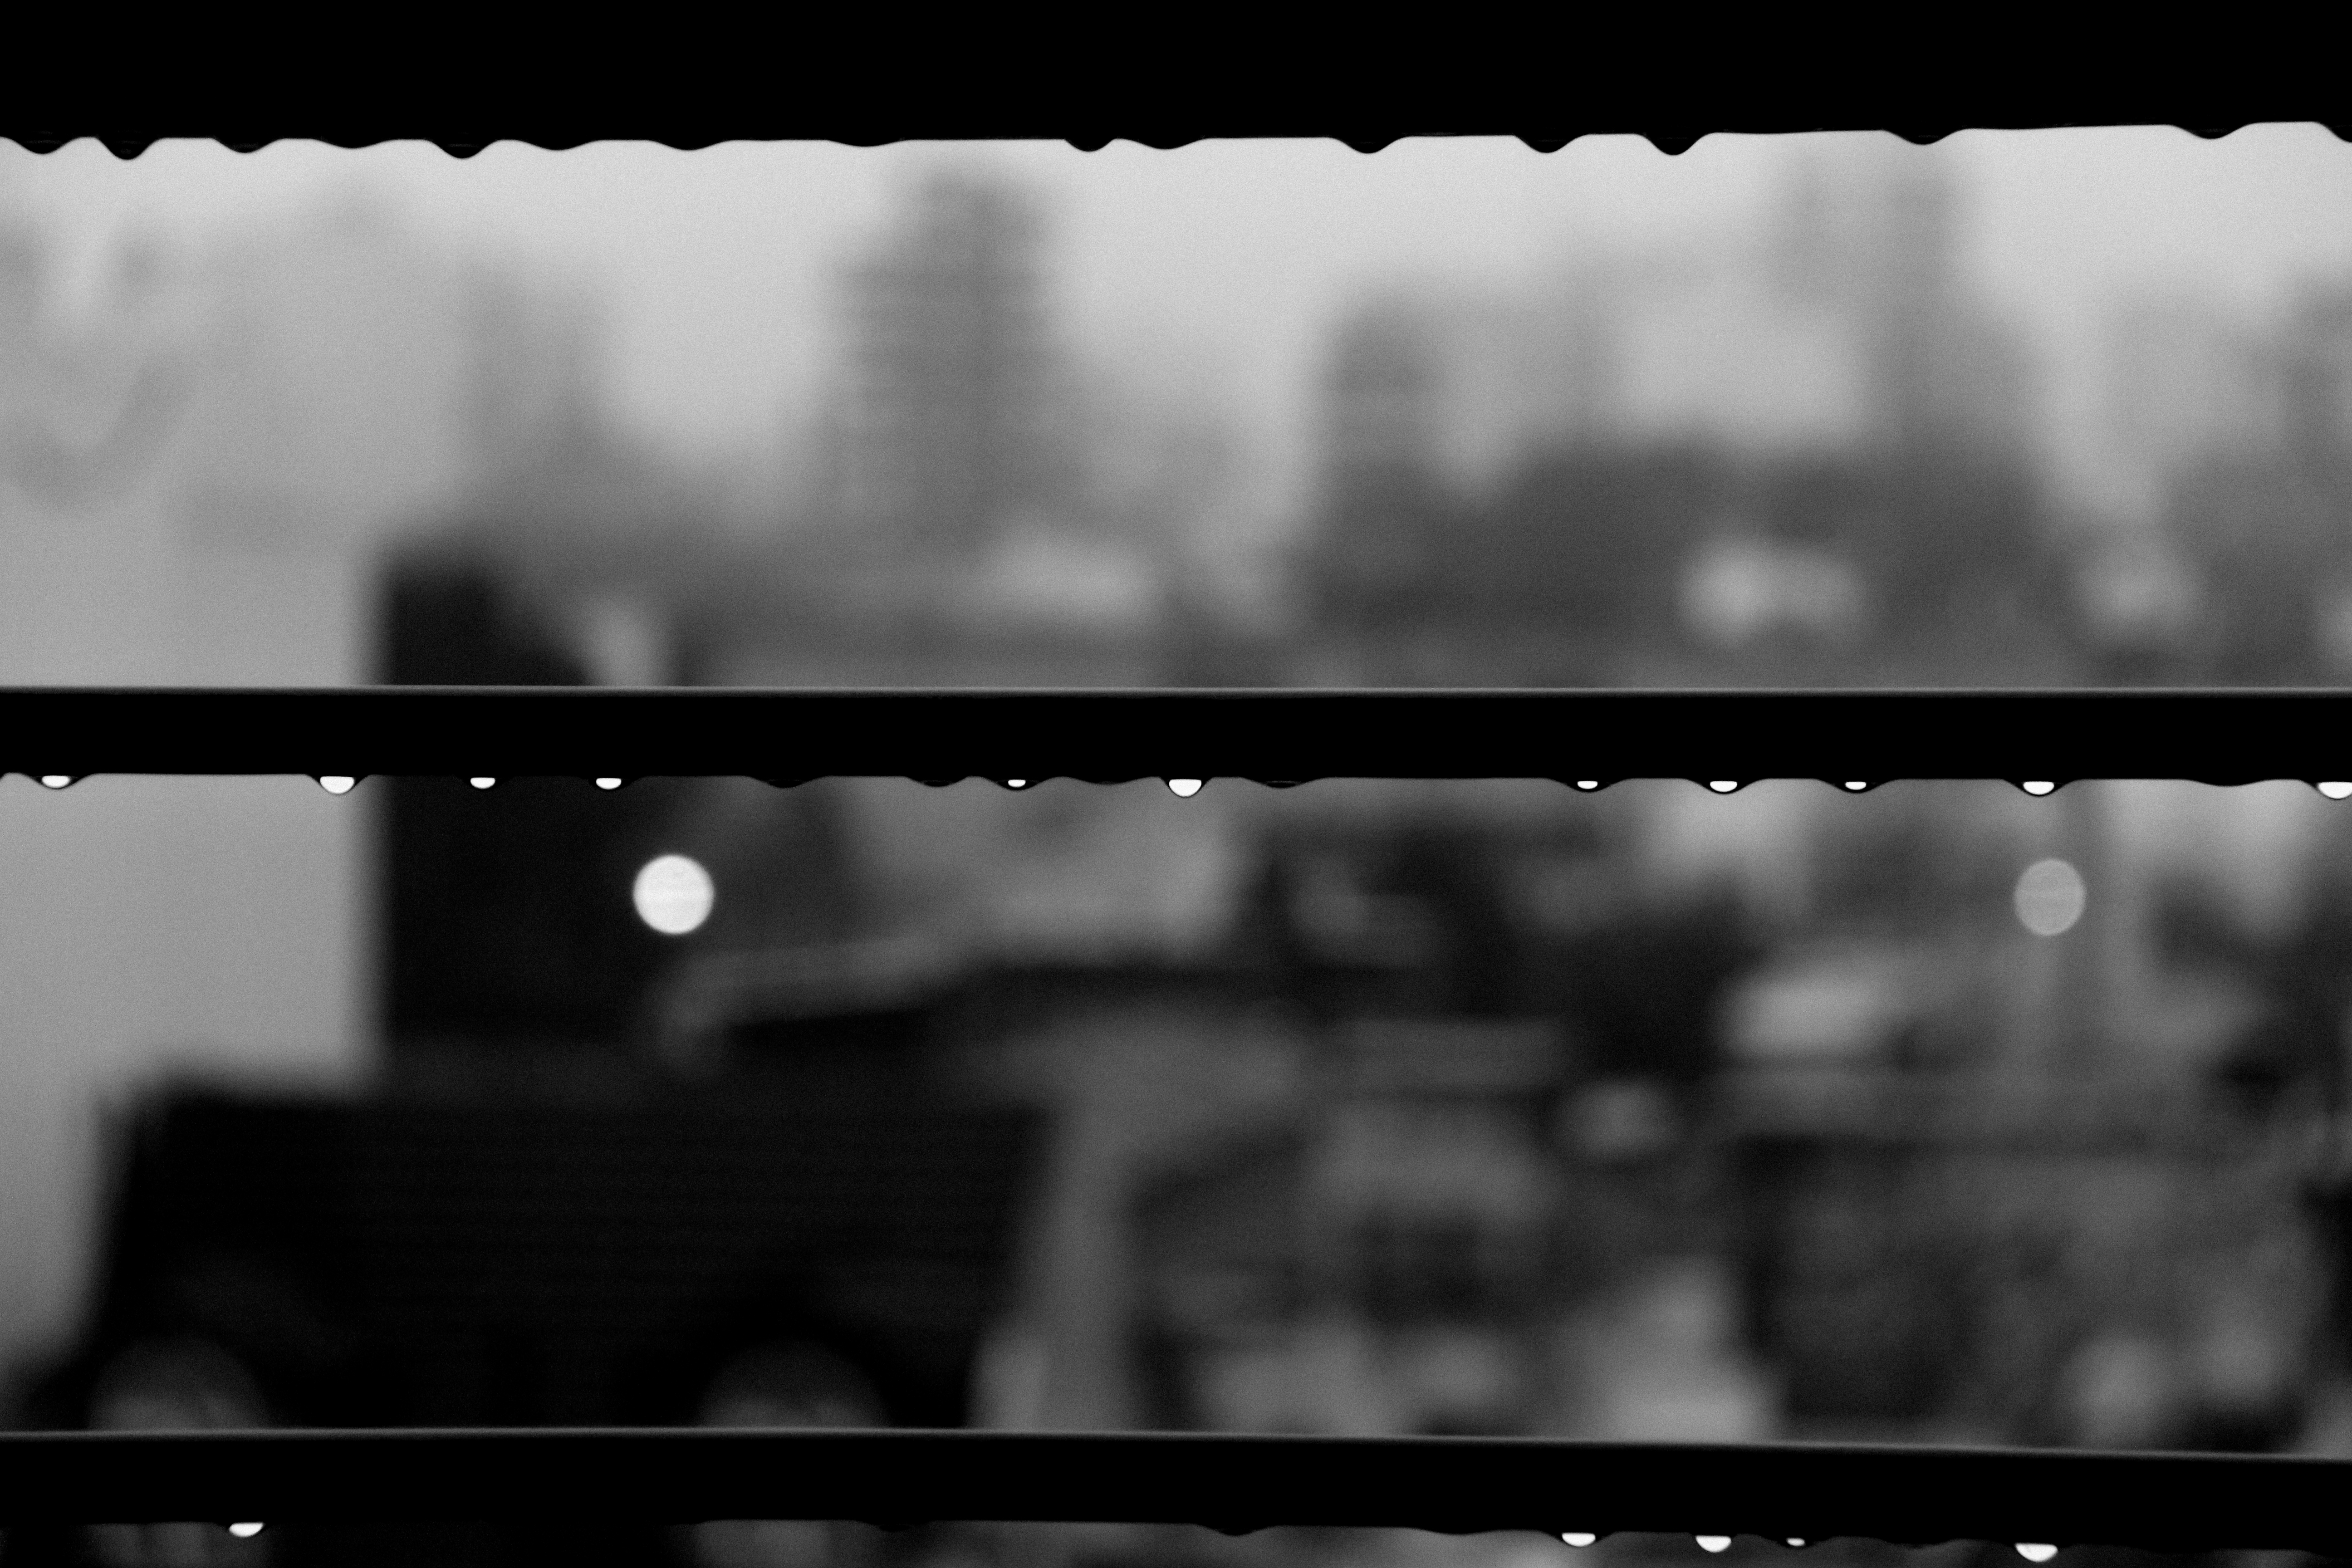
black and white, photography, rain, atmosphere, darkness, monochrome, font, blackandwhite, raindrops, screenshot, buenosaires, monochrome photography